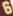
Number: 6